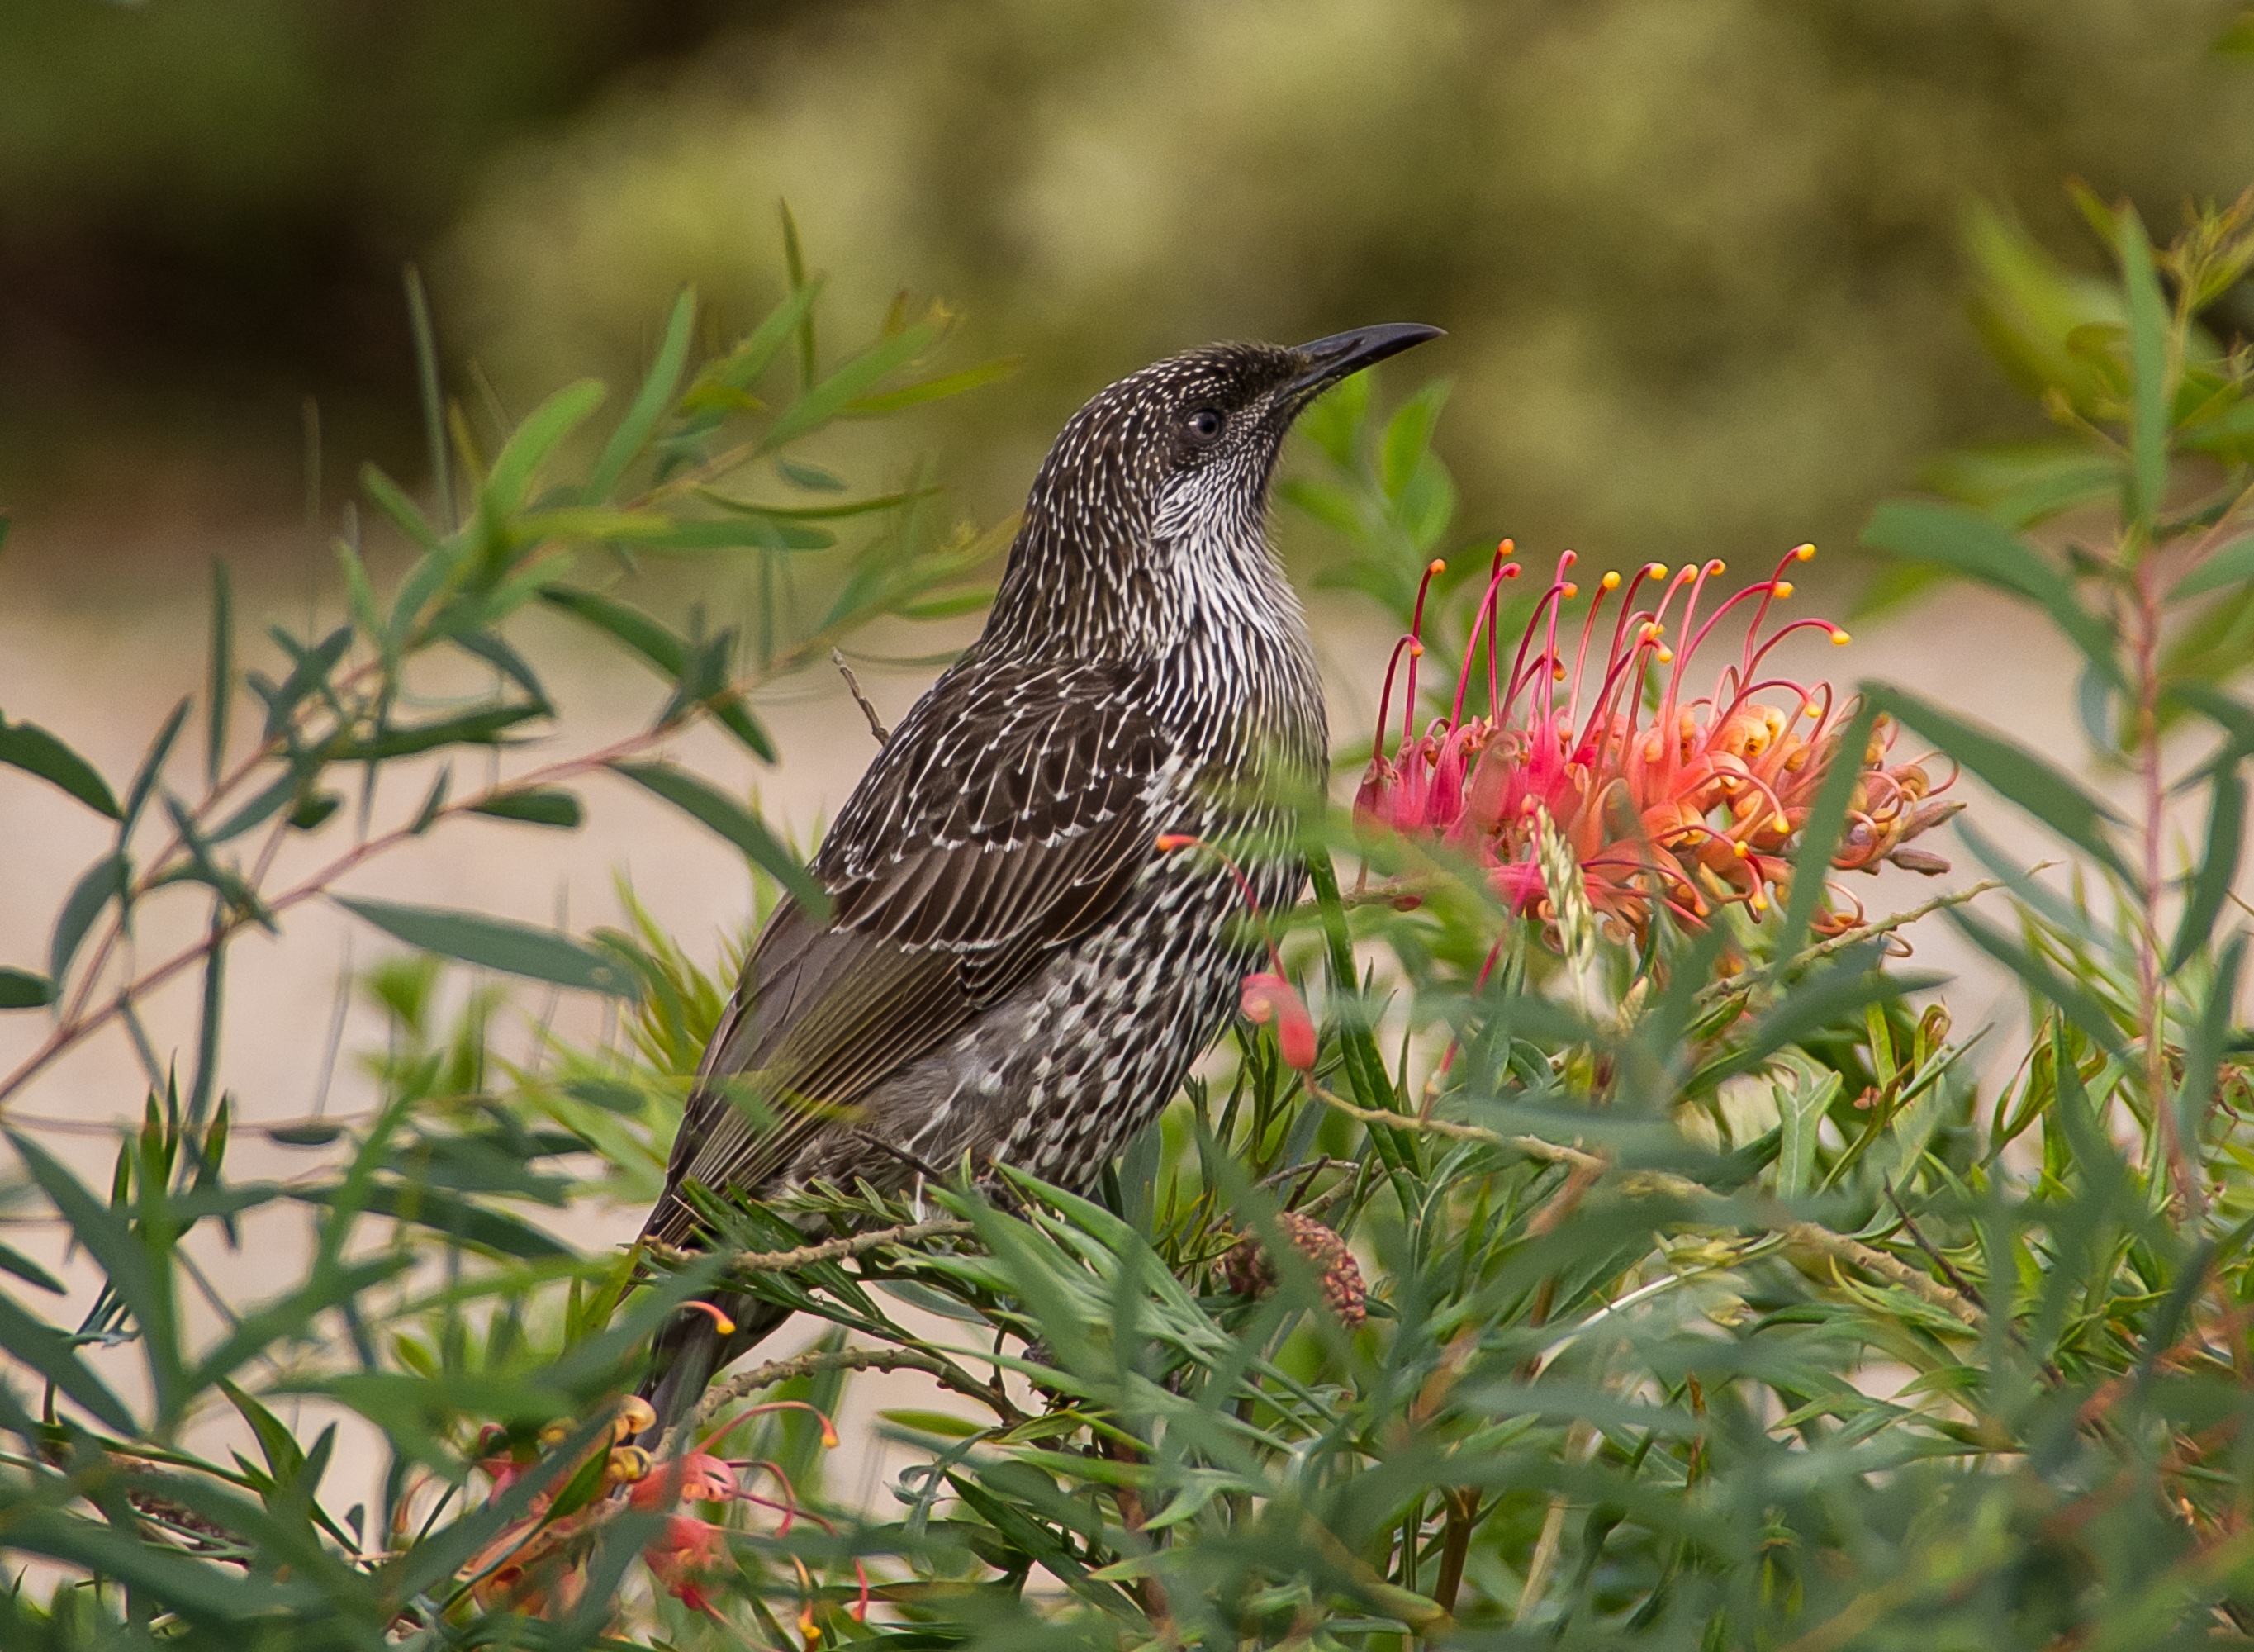
nature, branch, bird, flower, wildlife, wild, beak, brown, botany, flora, fauna, native, australian, grey, feathers, shrub, vertebrate, speckled, little wattle bird, grevillea, perching bird